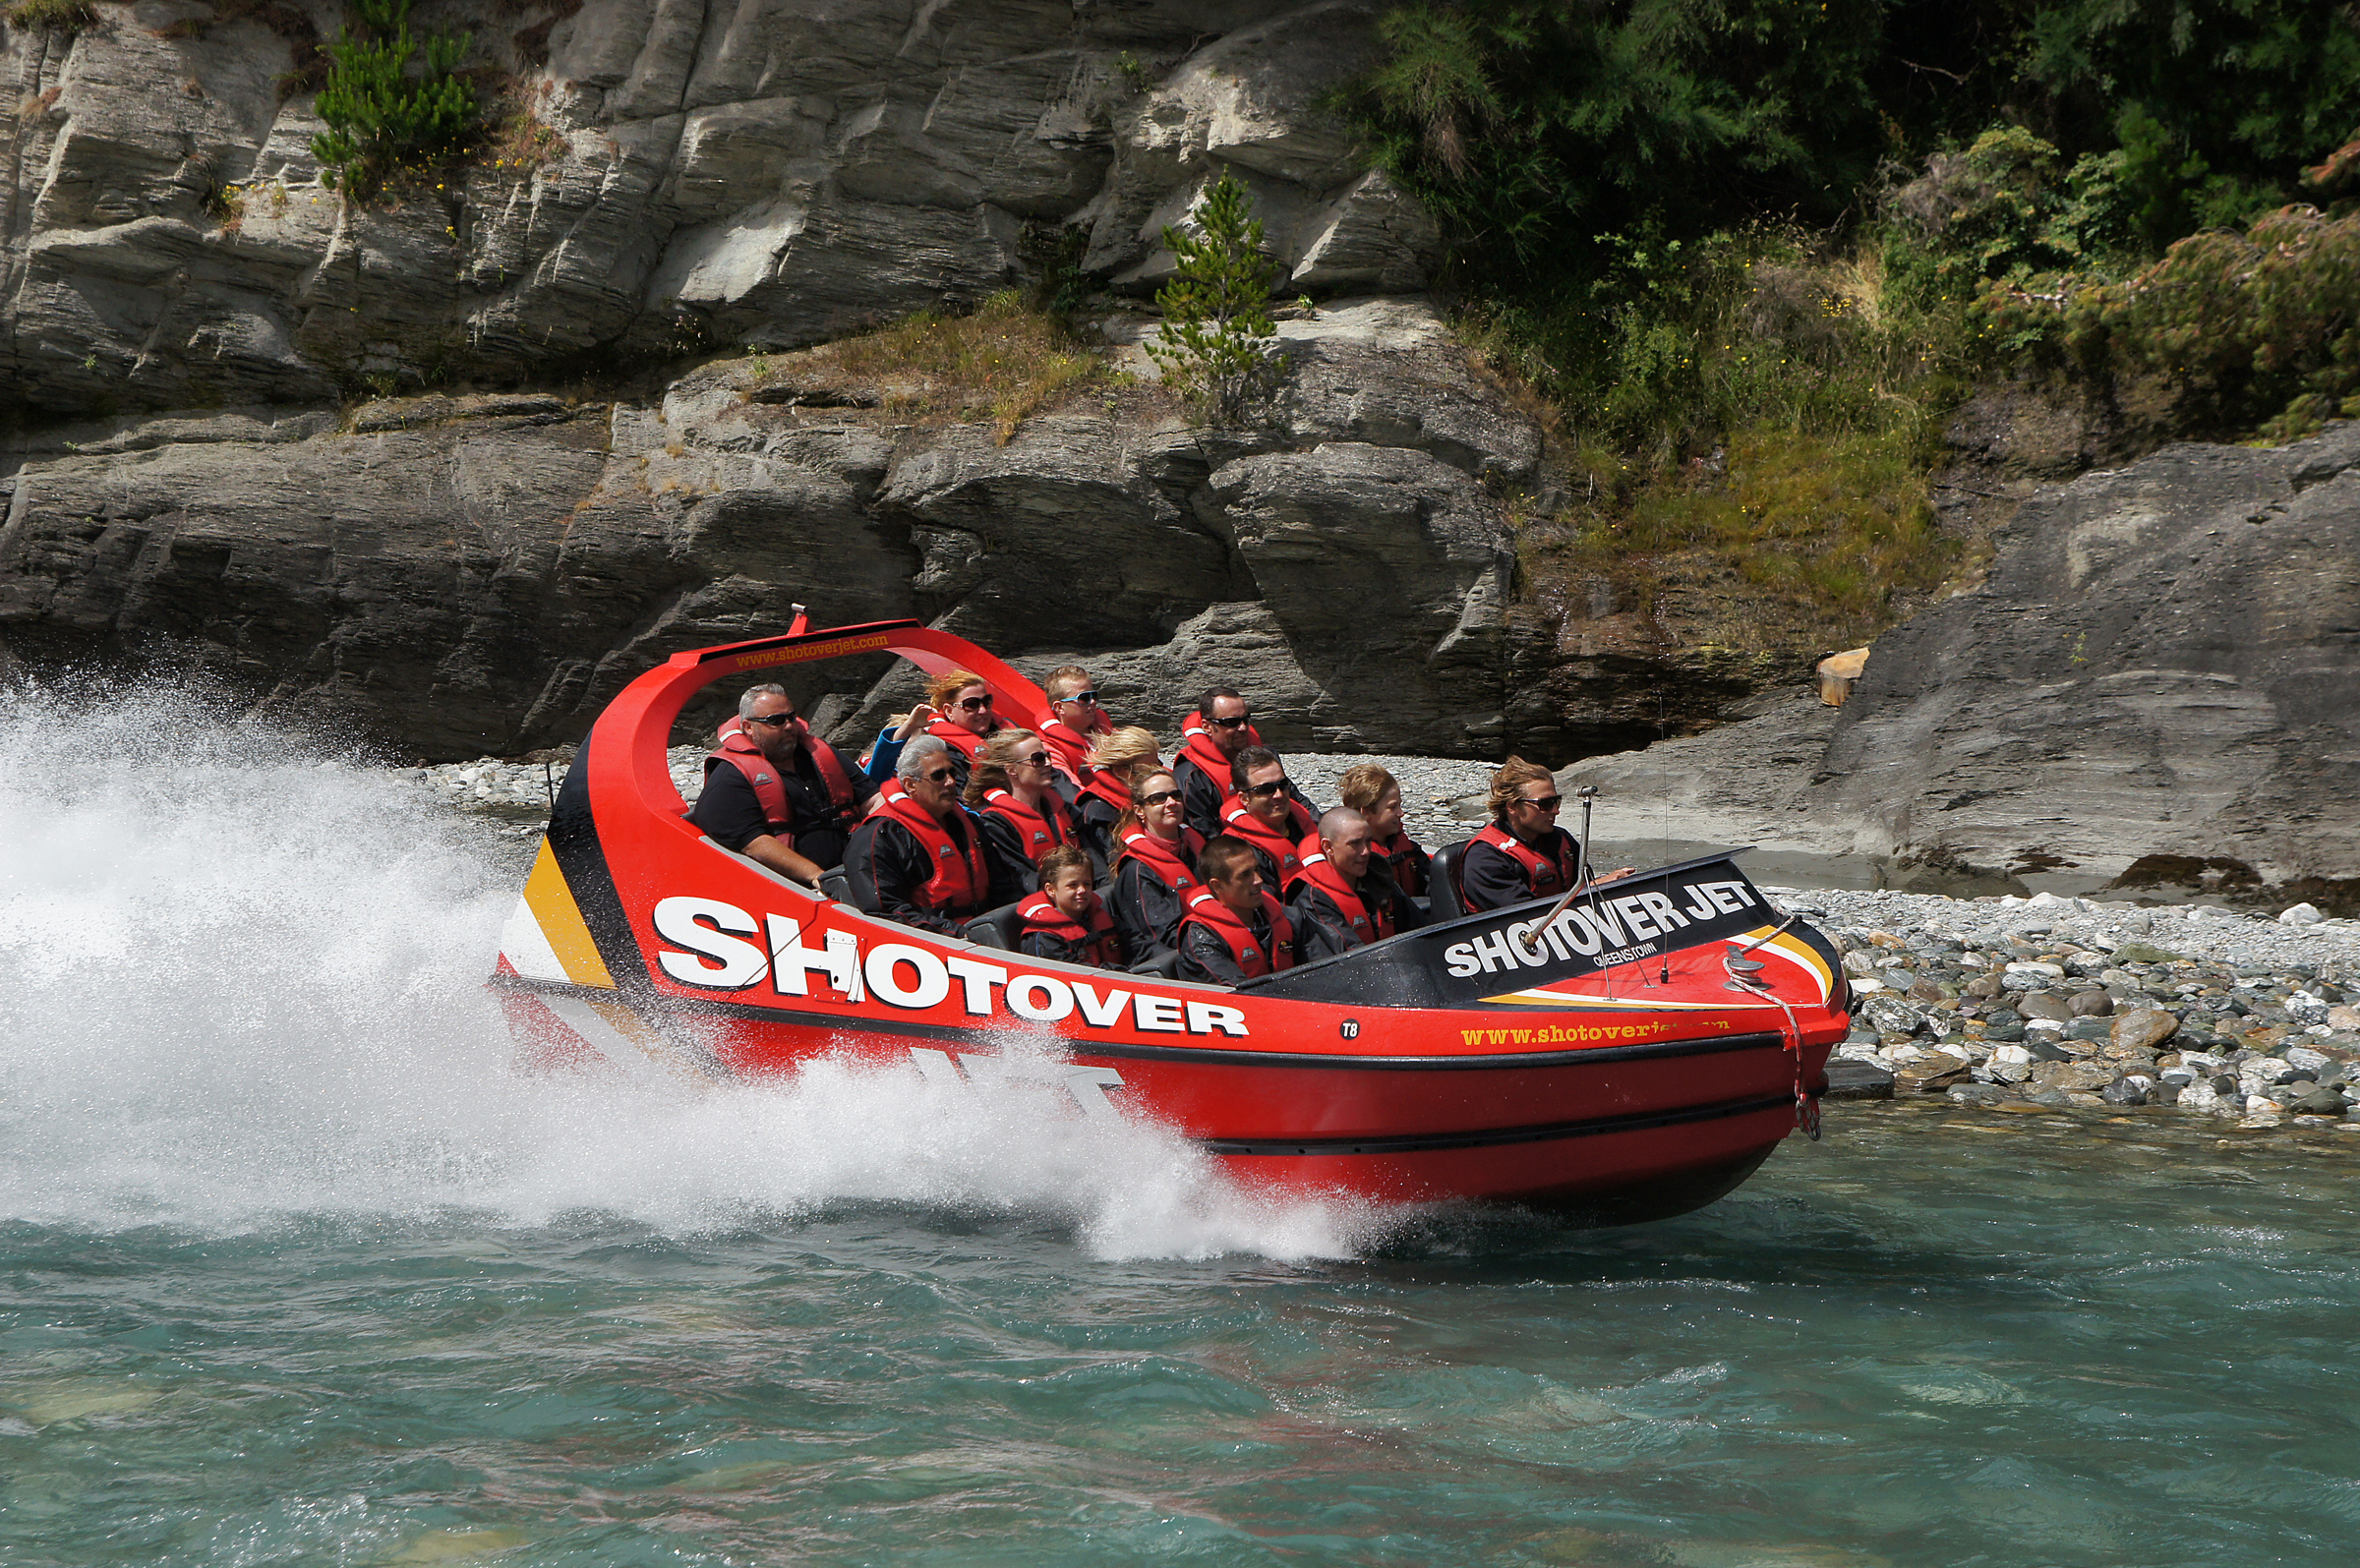
boat, river, recreation, vehicle, rapid, extreme sport, motorboat, publicdomain, sports, boating, otago, queenstown, shotoverjetboat, raft, water sport, rafting, outdoor recreation, watercraft rowing